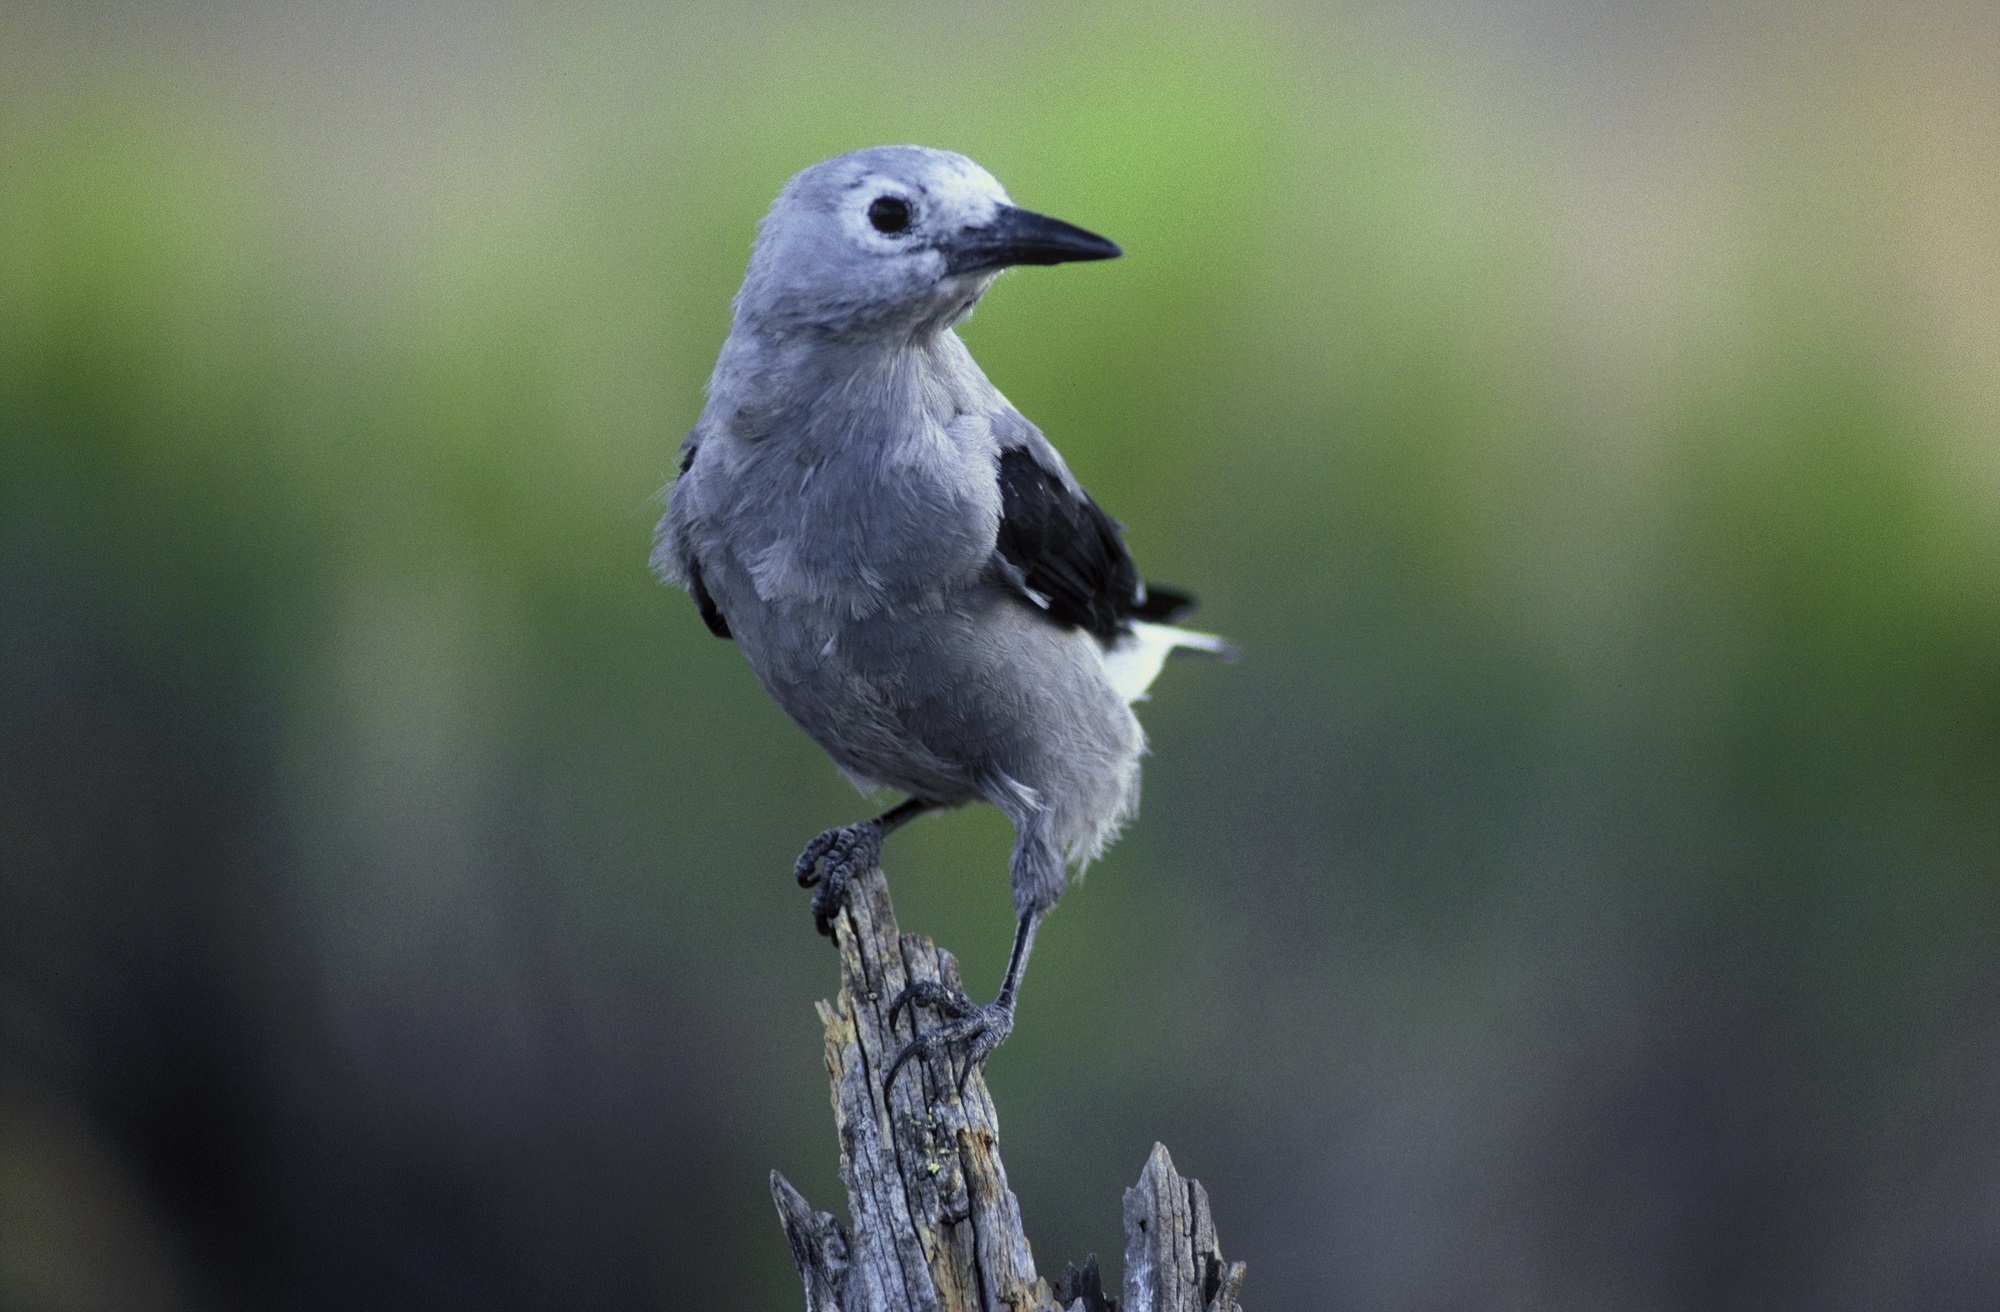
tree, nature, branch, bird, wildlife, portrait, beak, sitting, perch, fauna, close up, outdoors, jay, limb, vertebrate, finch, perched, wren, clark's nutcracker, perching bird, emberizidae, cinclidae, stock dove, nucifraga columbiana